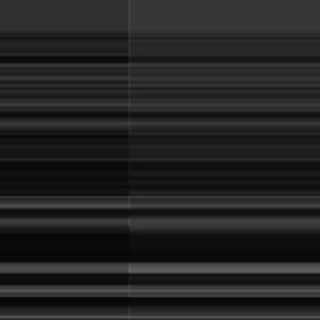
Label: sugarcane_bacterial_blight